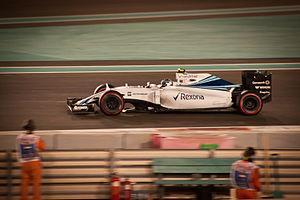
Le Grand Prix automobile d'Abou Dabi 2015, disputé le 29 novembre 2015 sur le Circuit Yas Marina, est la 935ᵉ épreuve du championnat du monde de Formule 1 courue depuis 1950. Il s'agit de la sixième édition du Grand Prix d'Abou Dabi comptant pour le championnat du monde et de la dix-neuvième et dernière manche du championnat 2015. Il présente la particularité, depuis sa première édition en 2009, de démarrer au tomber du jour, et donc de se dérouler partiellement en nocturne.
Le championnat du monde de Formule 1 2015, 66ᵉ édition du championnat du monde de Formule 1 comporte dix-neuf Grands Prix. Il débute le 15 mars 2015 à Melbourne en Australie et s'achève le 29 novembre 2015 à Abou Dabi aux Émirats arabes unis.